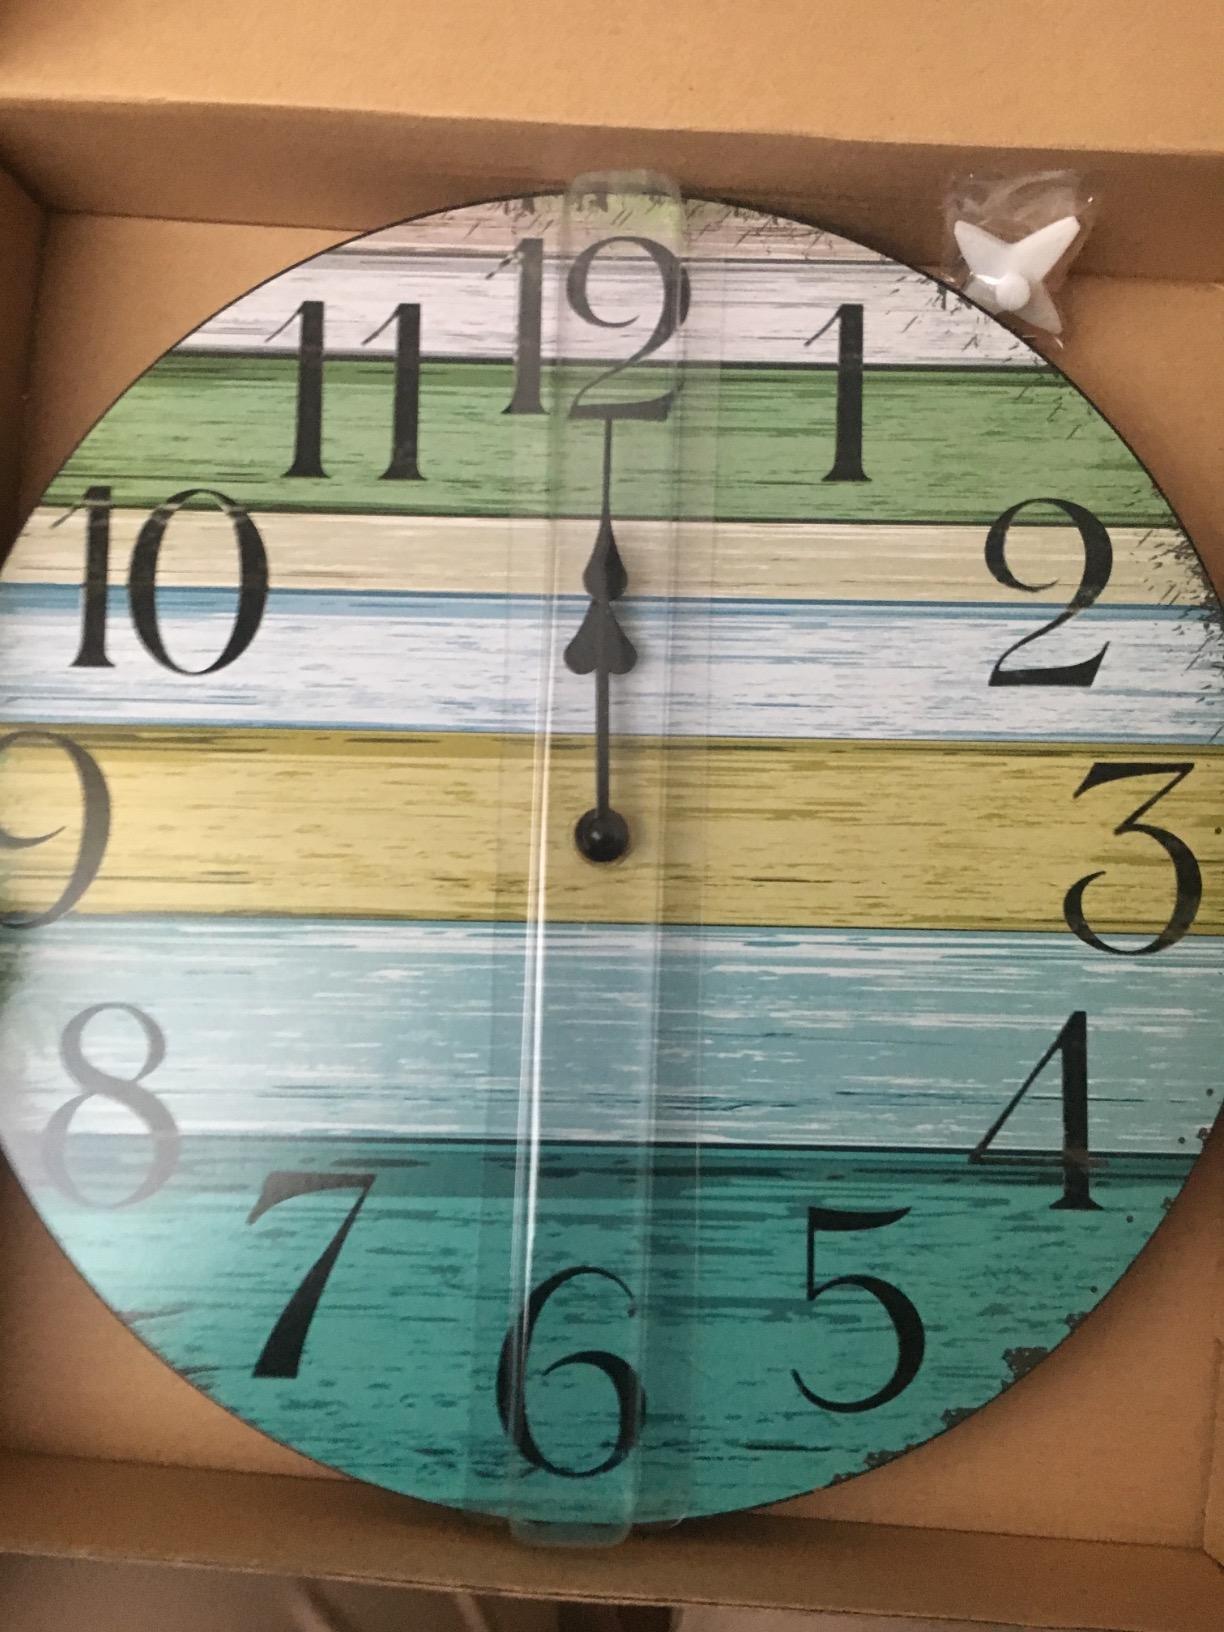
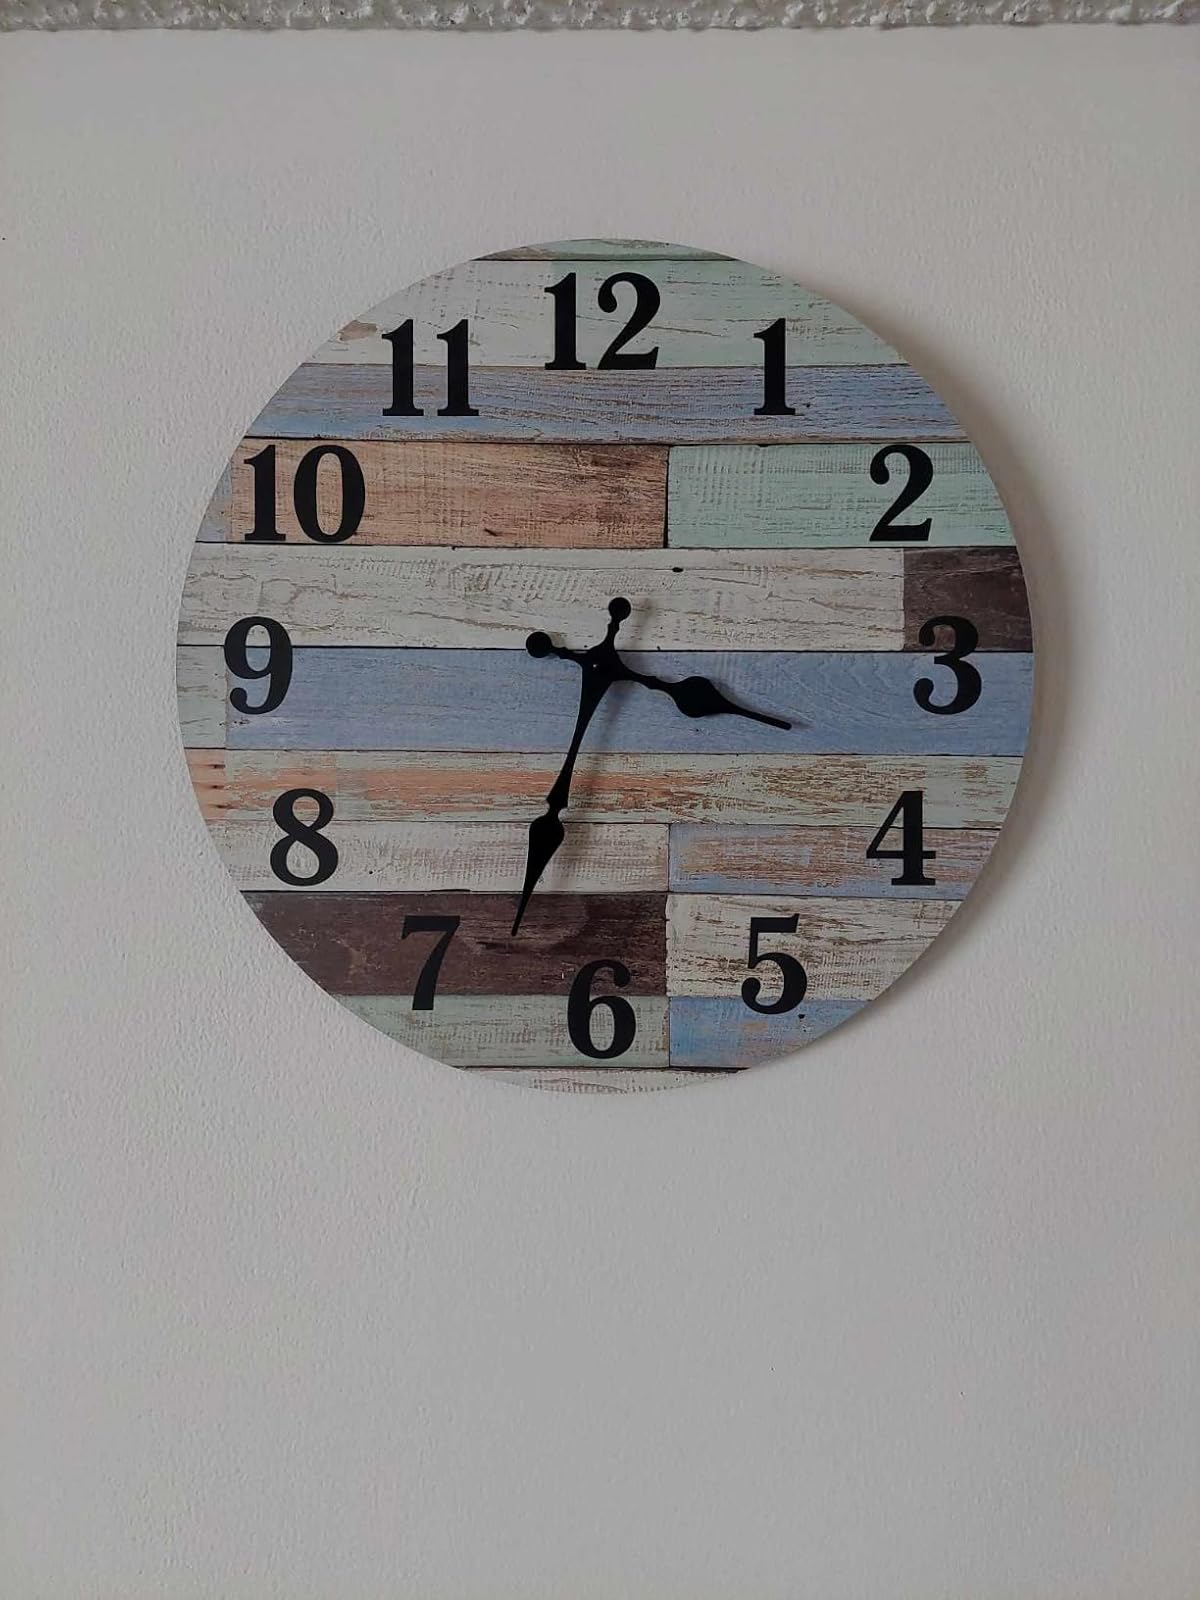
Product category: clock
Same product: no